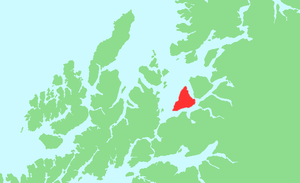
Rolla
Rolla på kortet
Rolla er en ø i Ibestad kommune i Troms og Finnmark fylke i Norge. Øen har to fjeldområder hvor den højeste top er Stortinden, på 1.022 moh. Mellem fjeldområderne og mod nord er der mange søer med godt fiskeri.